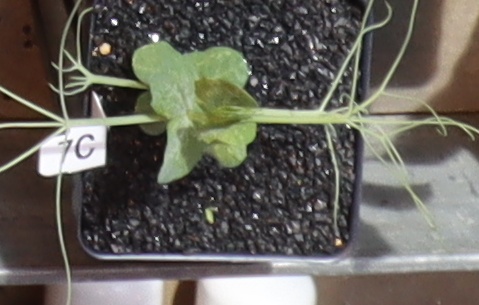
Label: Field Pea